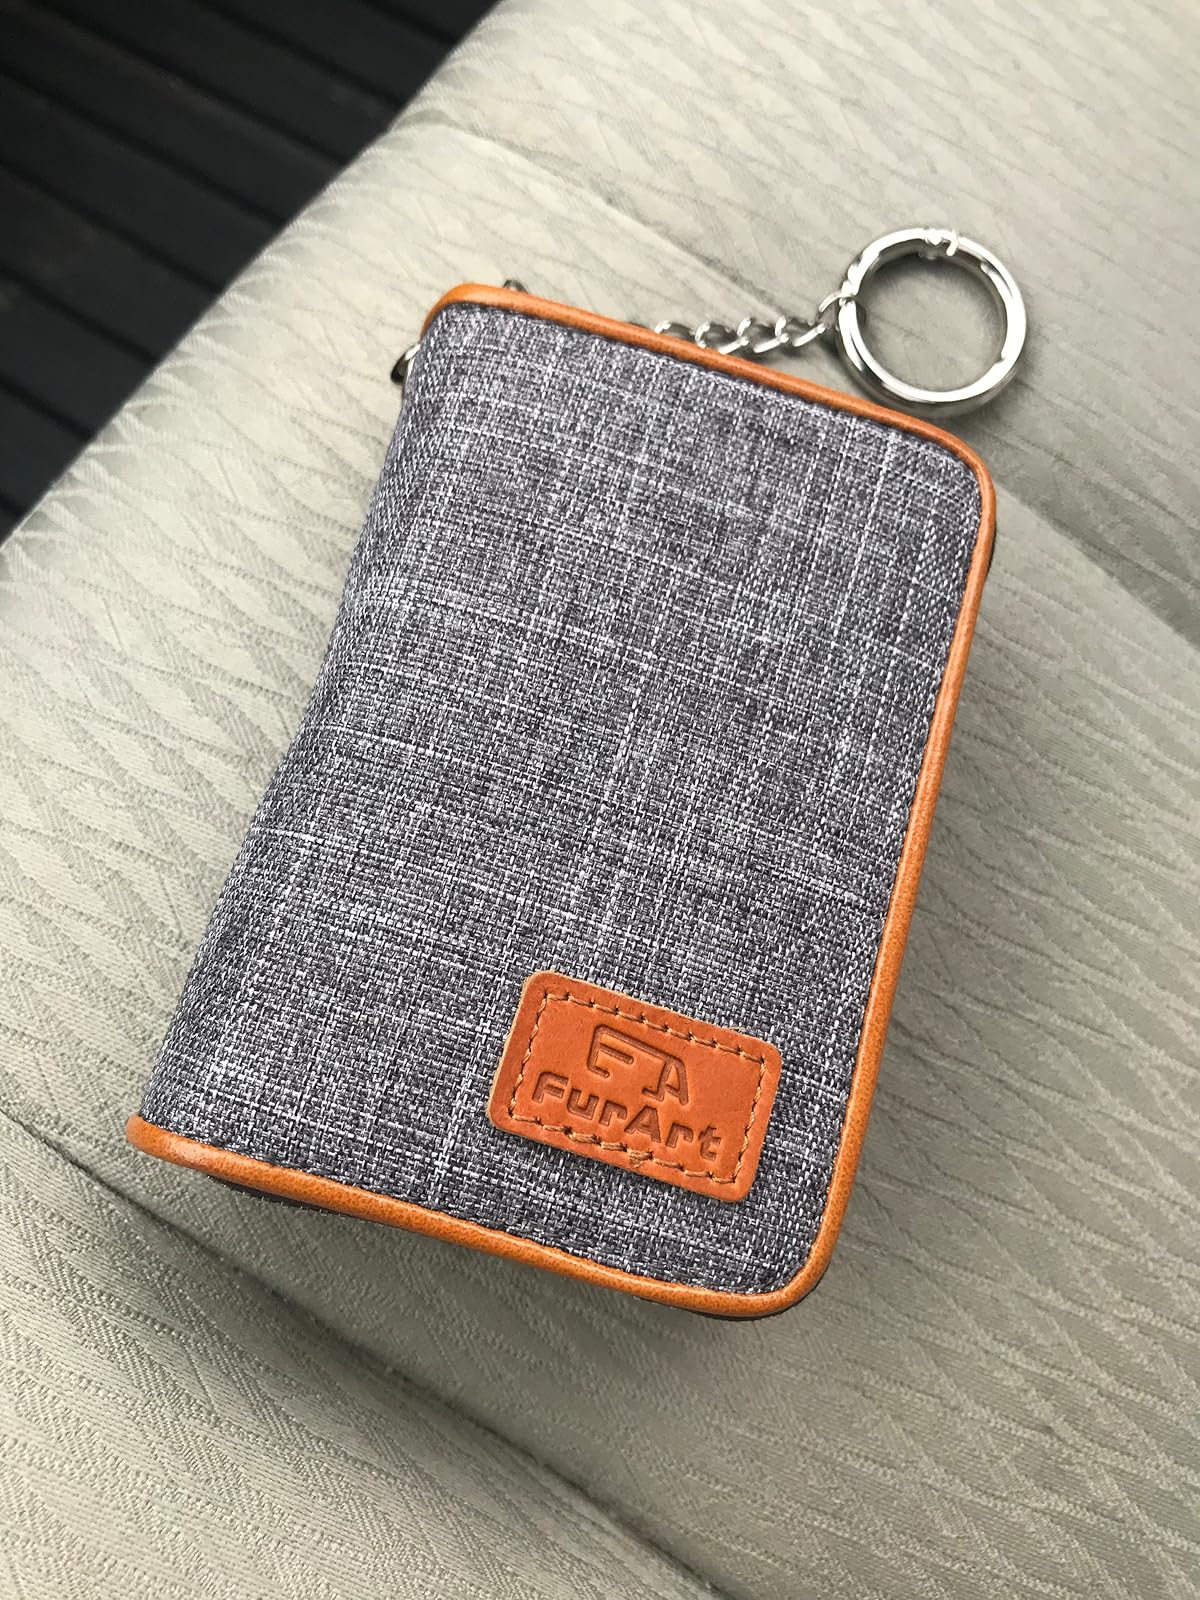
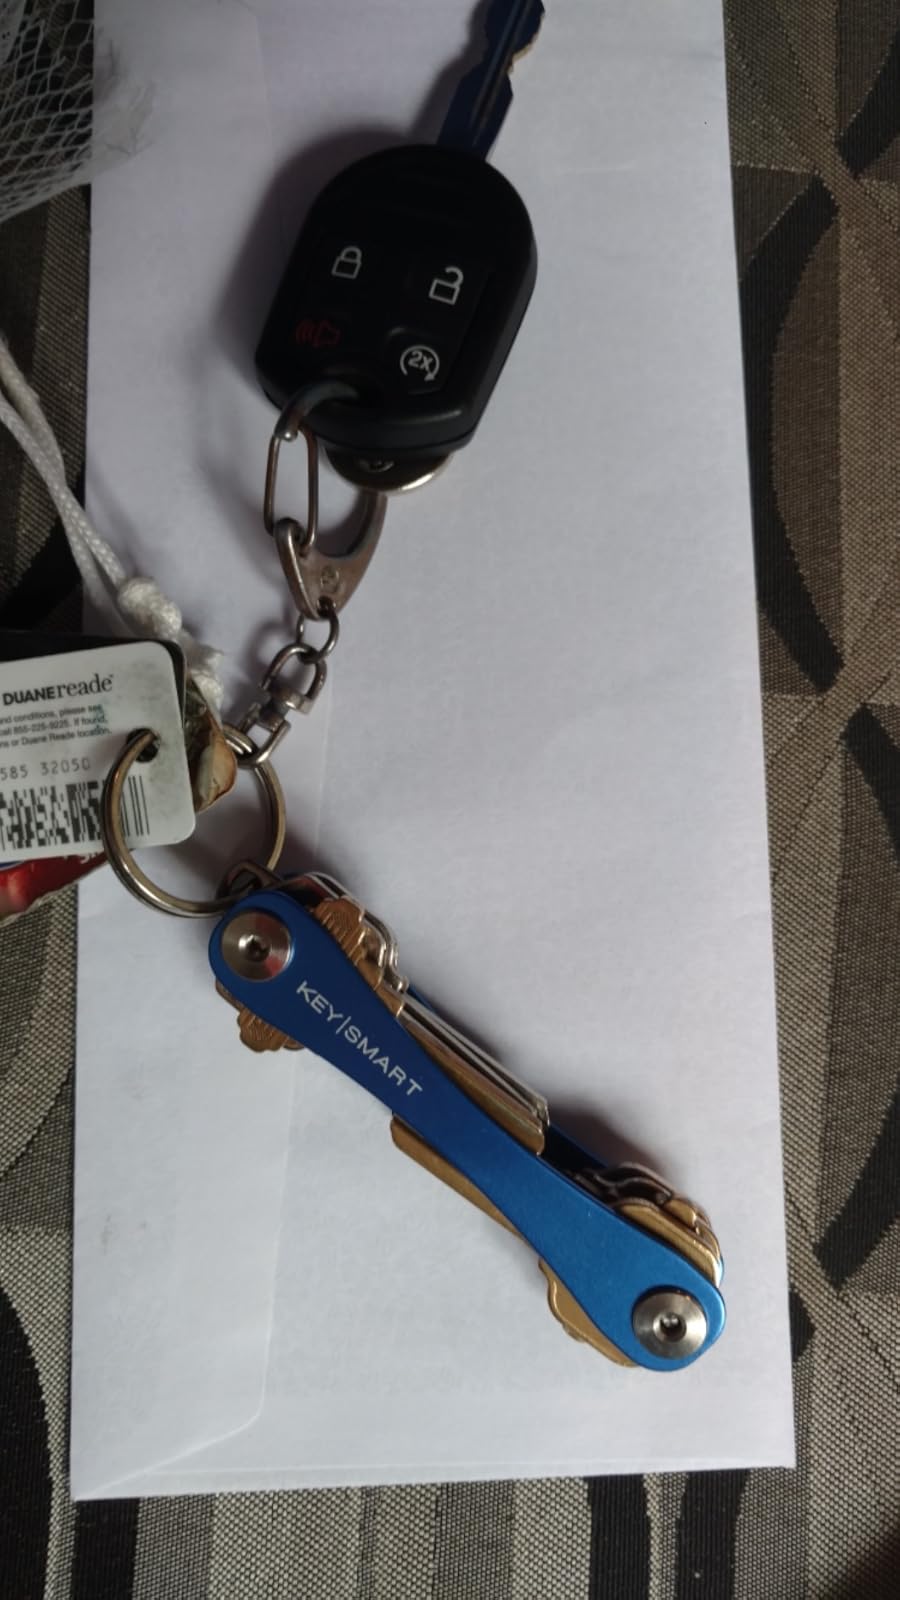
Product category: accessories_keychain
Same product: no